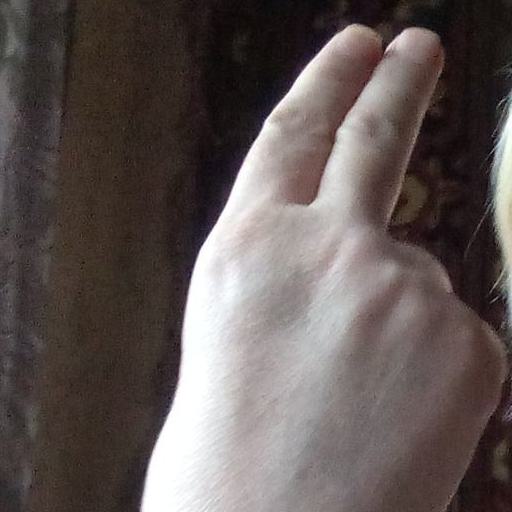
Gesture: two_up_inverted